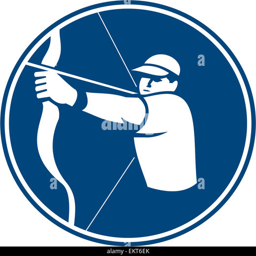
icon illustration of an archer with bow and arrow aiming set inside circle on isolated background done in retro